Ichthyovenator

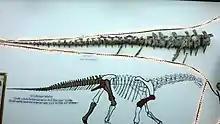
Fossils of the sauropod "Tangvayosaurus", another dinosaur from the Gres superieurs Formation, Savannakhet Dinosaur Museum

Many possible functions, including thermoregulation and energy storage, have been proposed for spinosaurid sails. In 2012, Allain and colleagues suggested considering the high diversity in neural spine elongation observed in theropod dinosaurs, as well as histological research done on the sails of synapsids (stem mammals), "Ichthyovenator"s sinusoidal sail may have been used for courtship display or for recognising members of its own species. In a 2013 blog post, Darren Naish considered the latter function unlikely, favouring the hypothesis of sexual selection for "Ichthyovenator"s sail because it appears to have evolved on its own, without very close relatives. Naish also notes that it is possible similar relatives have not yet been discovered.